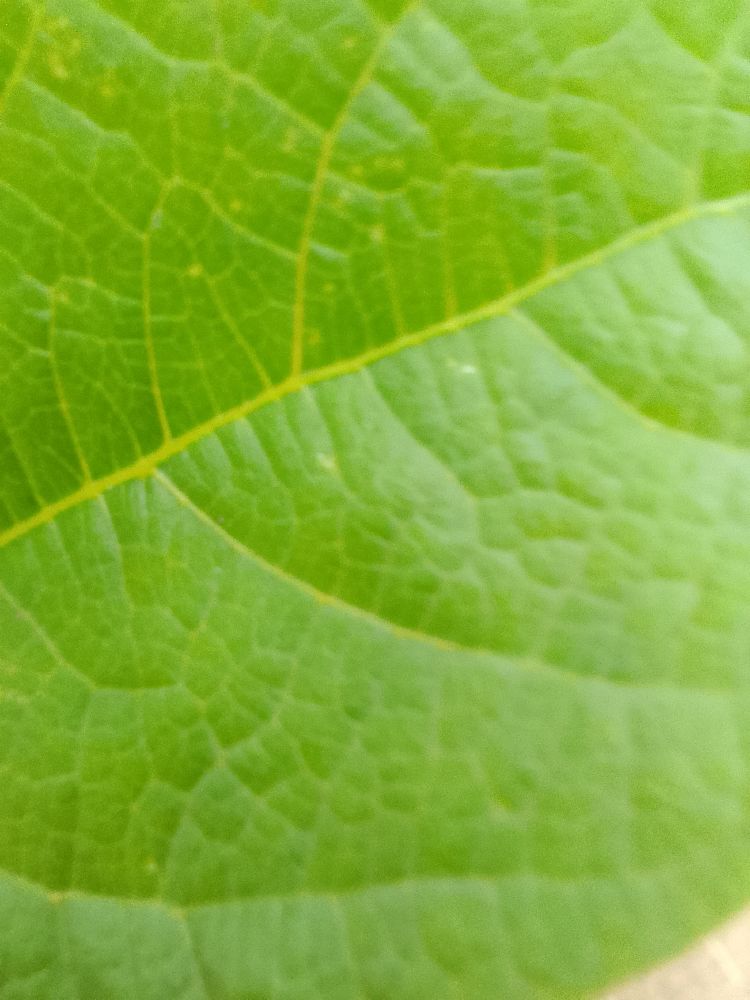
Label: healthy